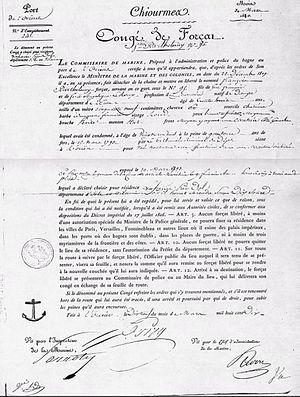
Congé de bagnard ou forçat ayant exécuté sa peine, délivré à l'intéressé à Lorient en 1810 pour qu'il puisse se rendre dans sa commune. Document de format A3.
Le bagne de Lorient est un établissement pénitentiaire qui se trouvait dans la ville de Lorient entre 1796 et 1830 et était réservé aux soldats et marins.
Un bagne est un établissement pénitentiaire de travaux forcés. Toutefois, tous les bagnards ne sont pas condamnés aux travaux forcés. Les bagnes coloniaux français sont abolis en 1938, et définitivement supprimés en 1945. Les derniers prisonniers sont libérés en 1953.